RotorSport UK Calidus

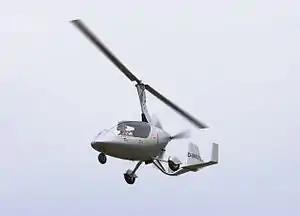

The RotorSport Calidus is a German tandem two-seater autogyro modified in the UK to meet British Civil Airworthiness Requirements CAP643 Section T. The Calidus is an enclosed-cockpit development of the open-cockpit RotorSport UK MT-03. New-build AutoGyro Calidus aircraft are imported from the manufacturers, AutoGyro GmbH in Hildeshem, Germany and completed to British regulations by RotorSport UK Ltd (now AGC).